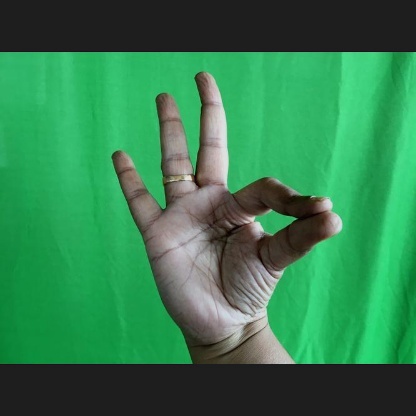
Mudra: Hamsasyam